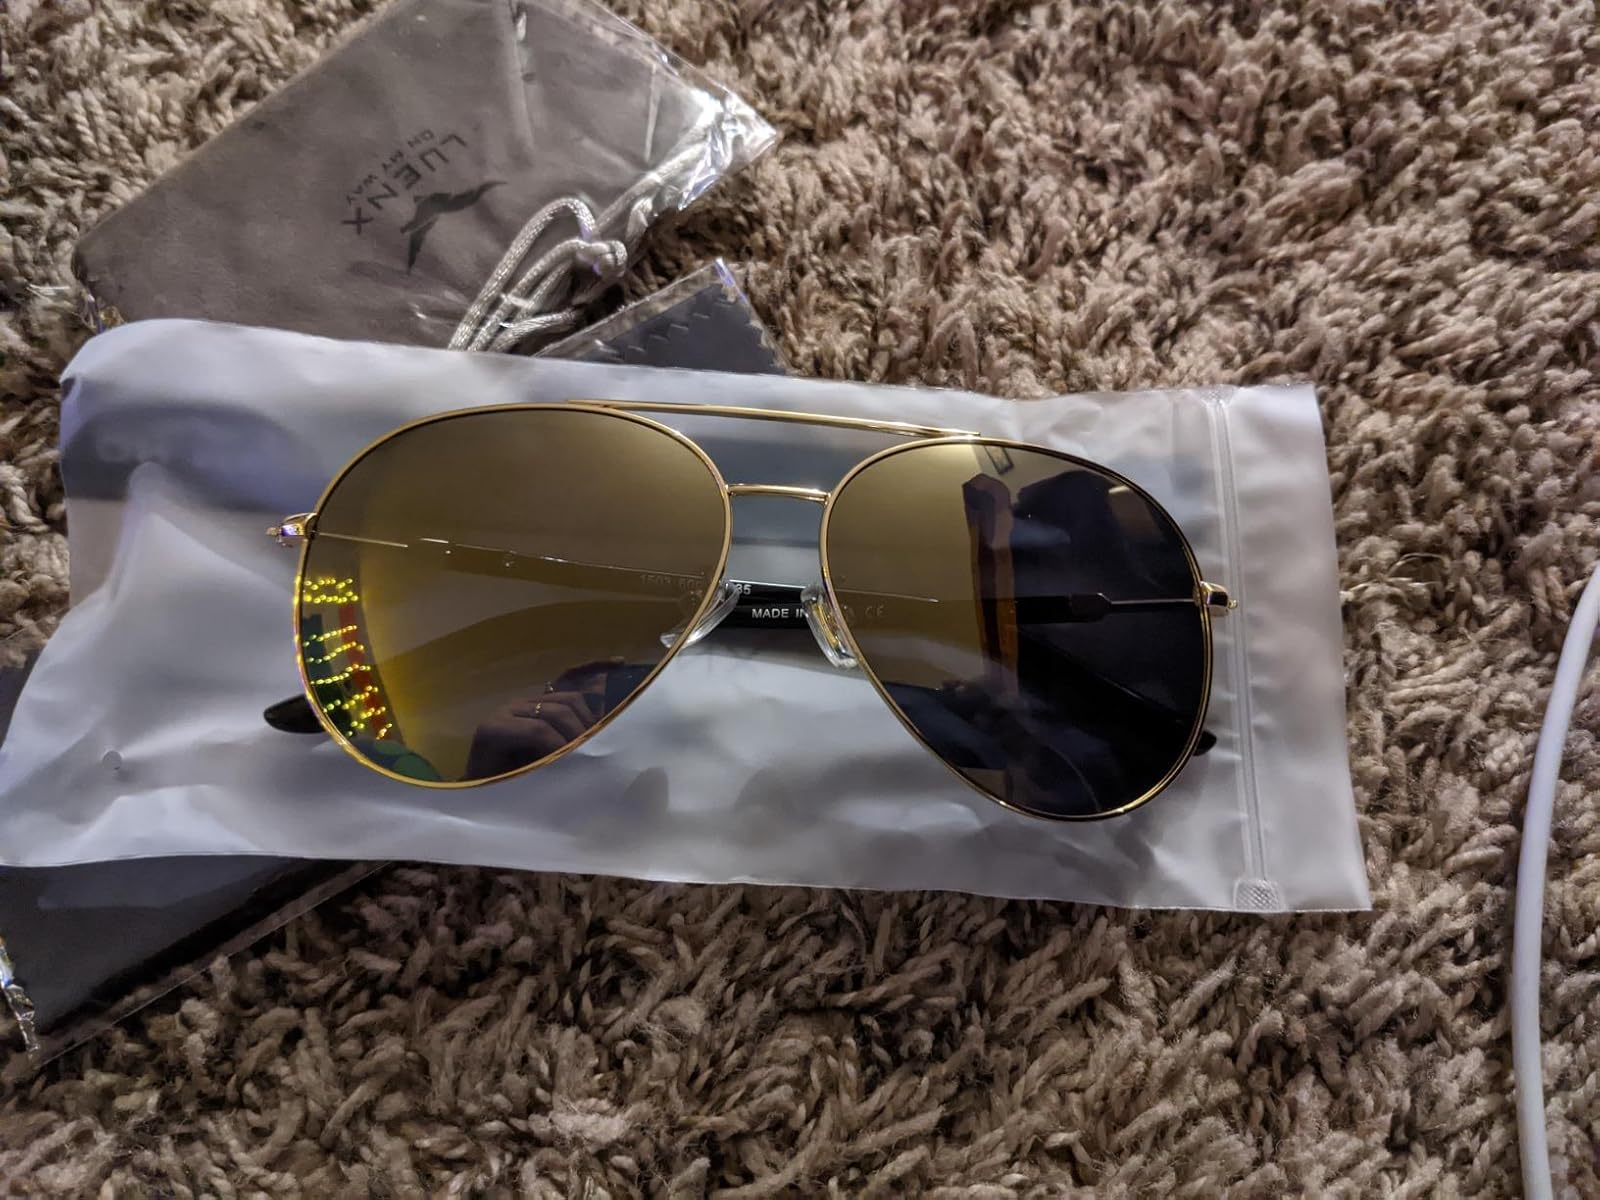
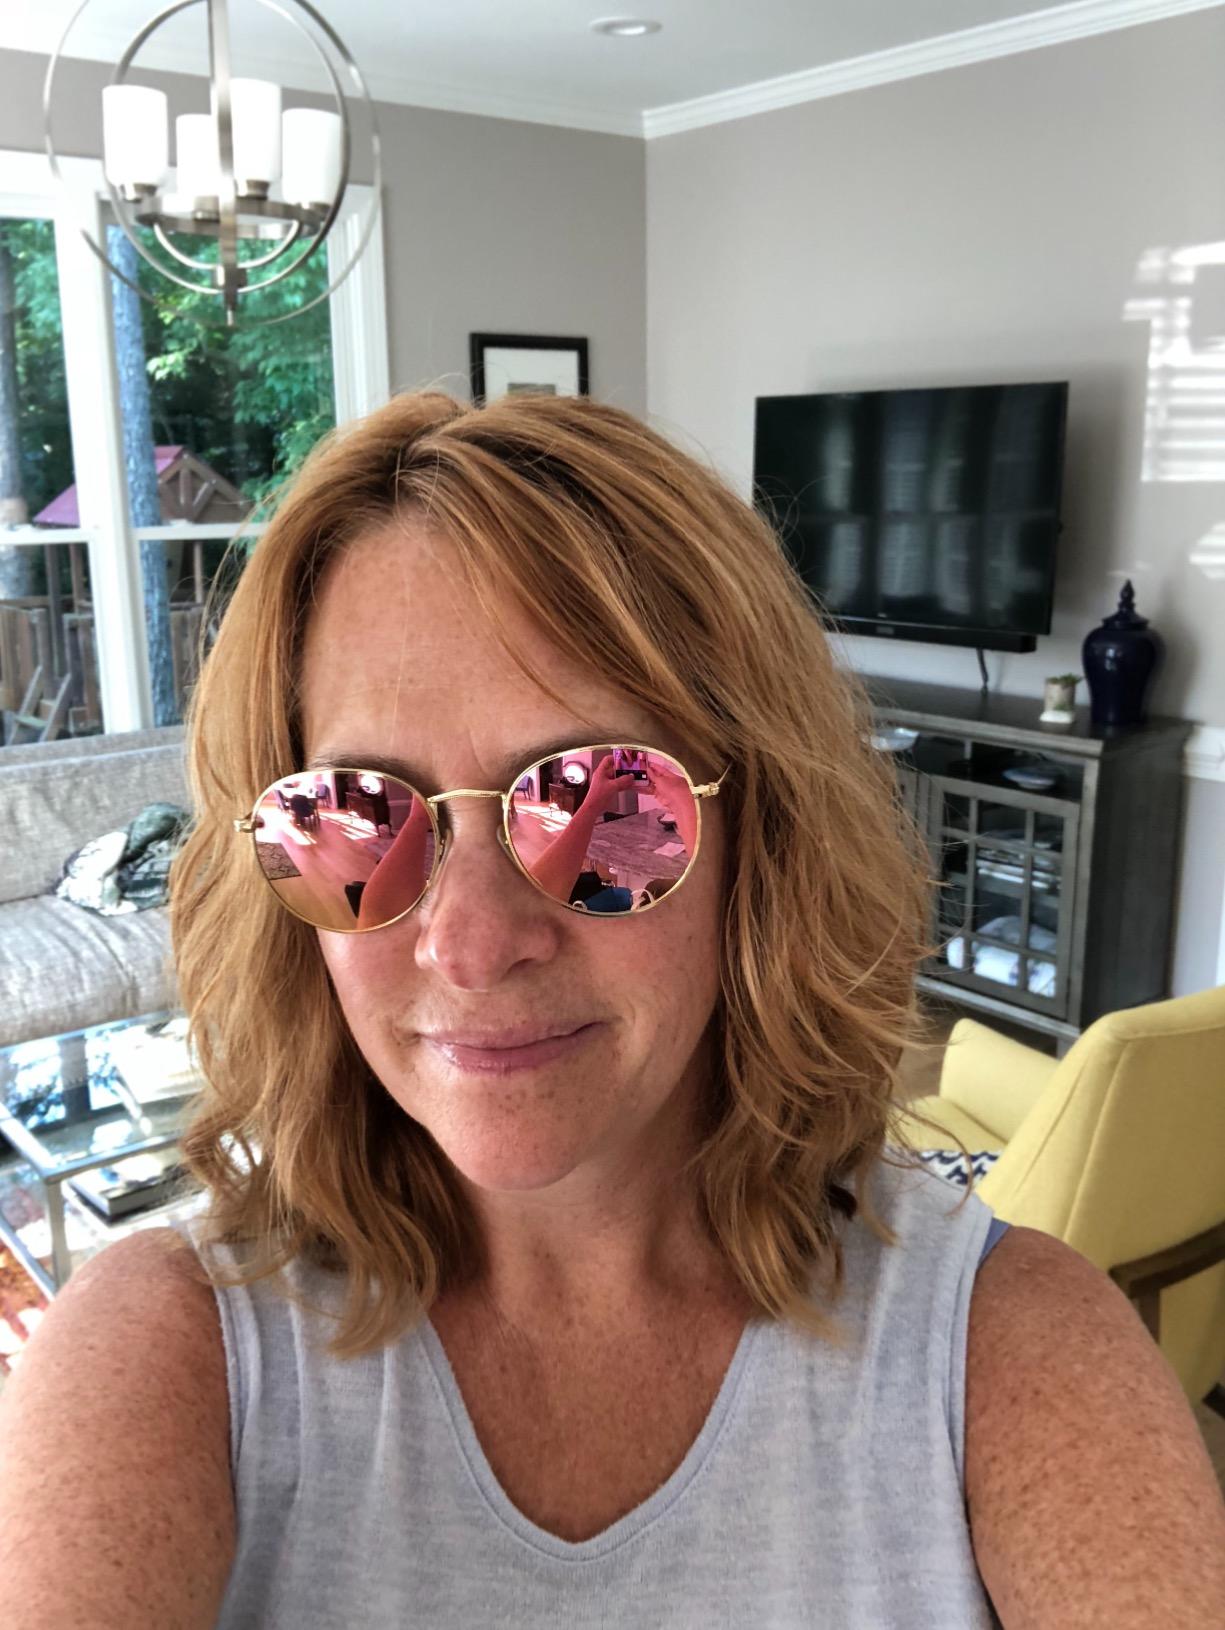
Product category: accessories_sunglasses
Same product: no